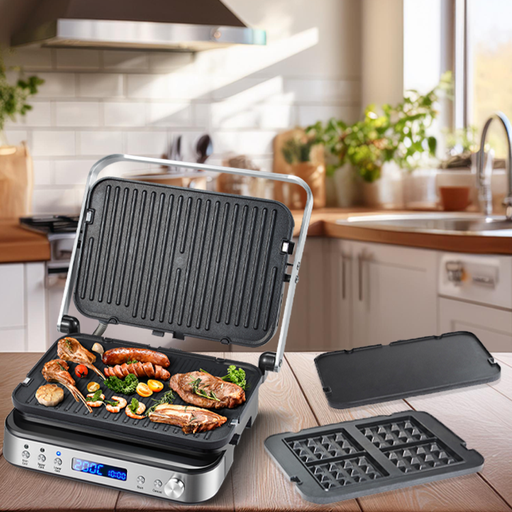
קטגוריה: חשמל לבית
תיאור: גריל 6 ב1 מבית FUEGO
דגם: SMART MULTI CONTACT 6-IN-1 PRO GRILL